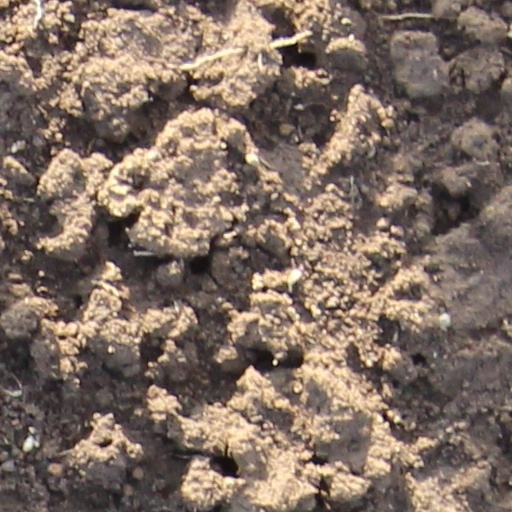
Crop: wheat